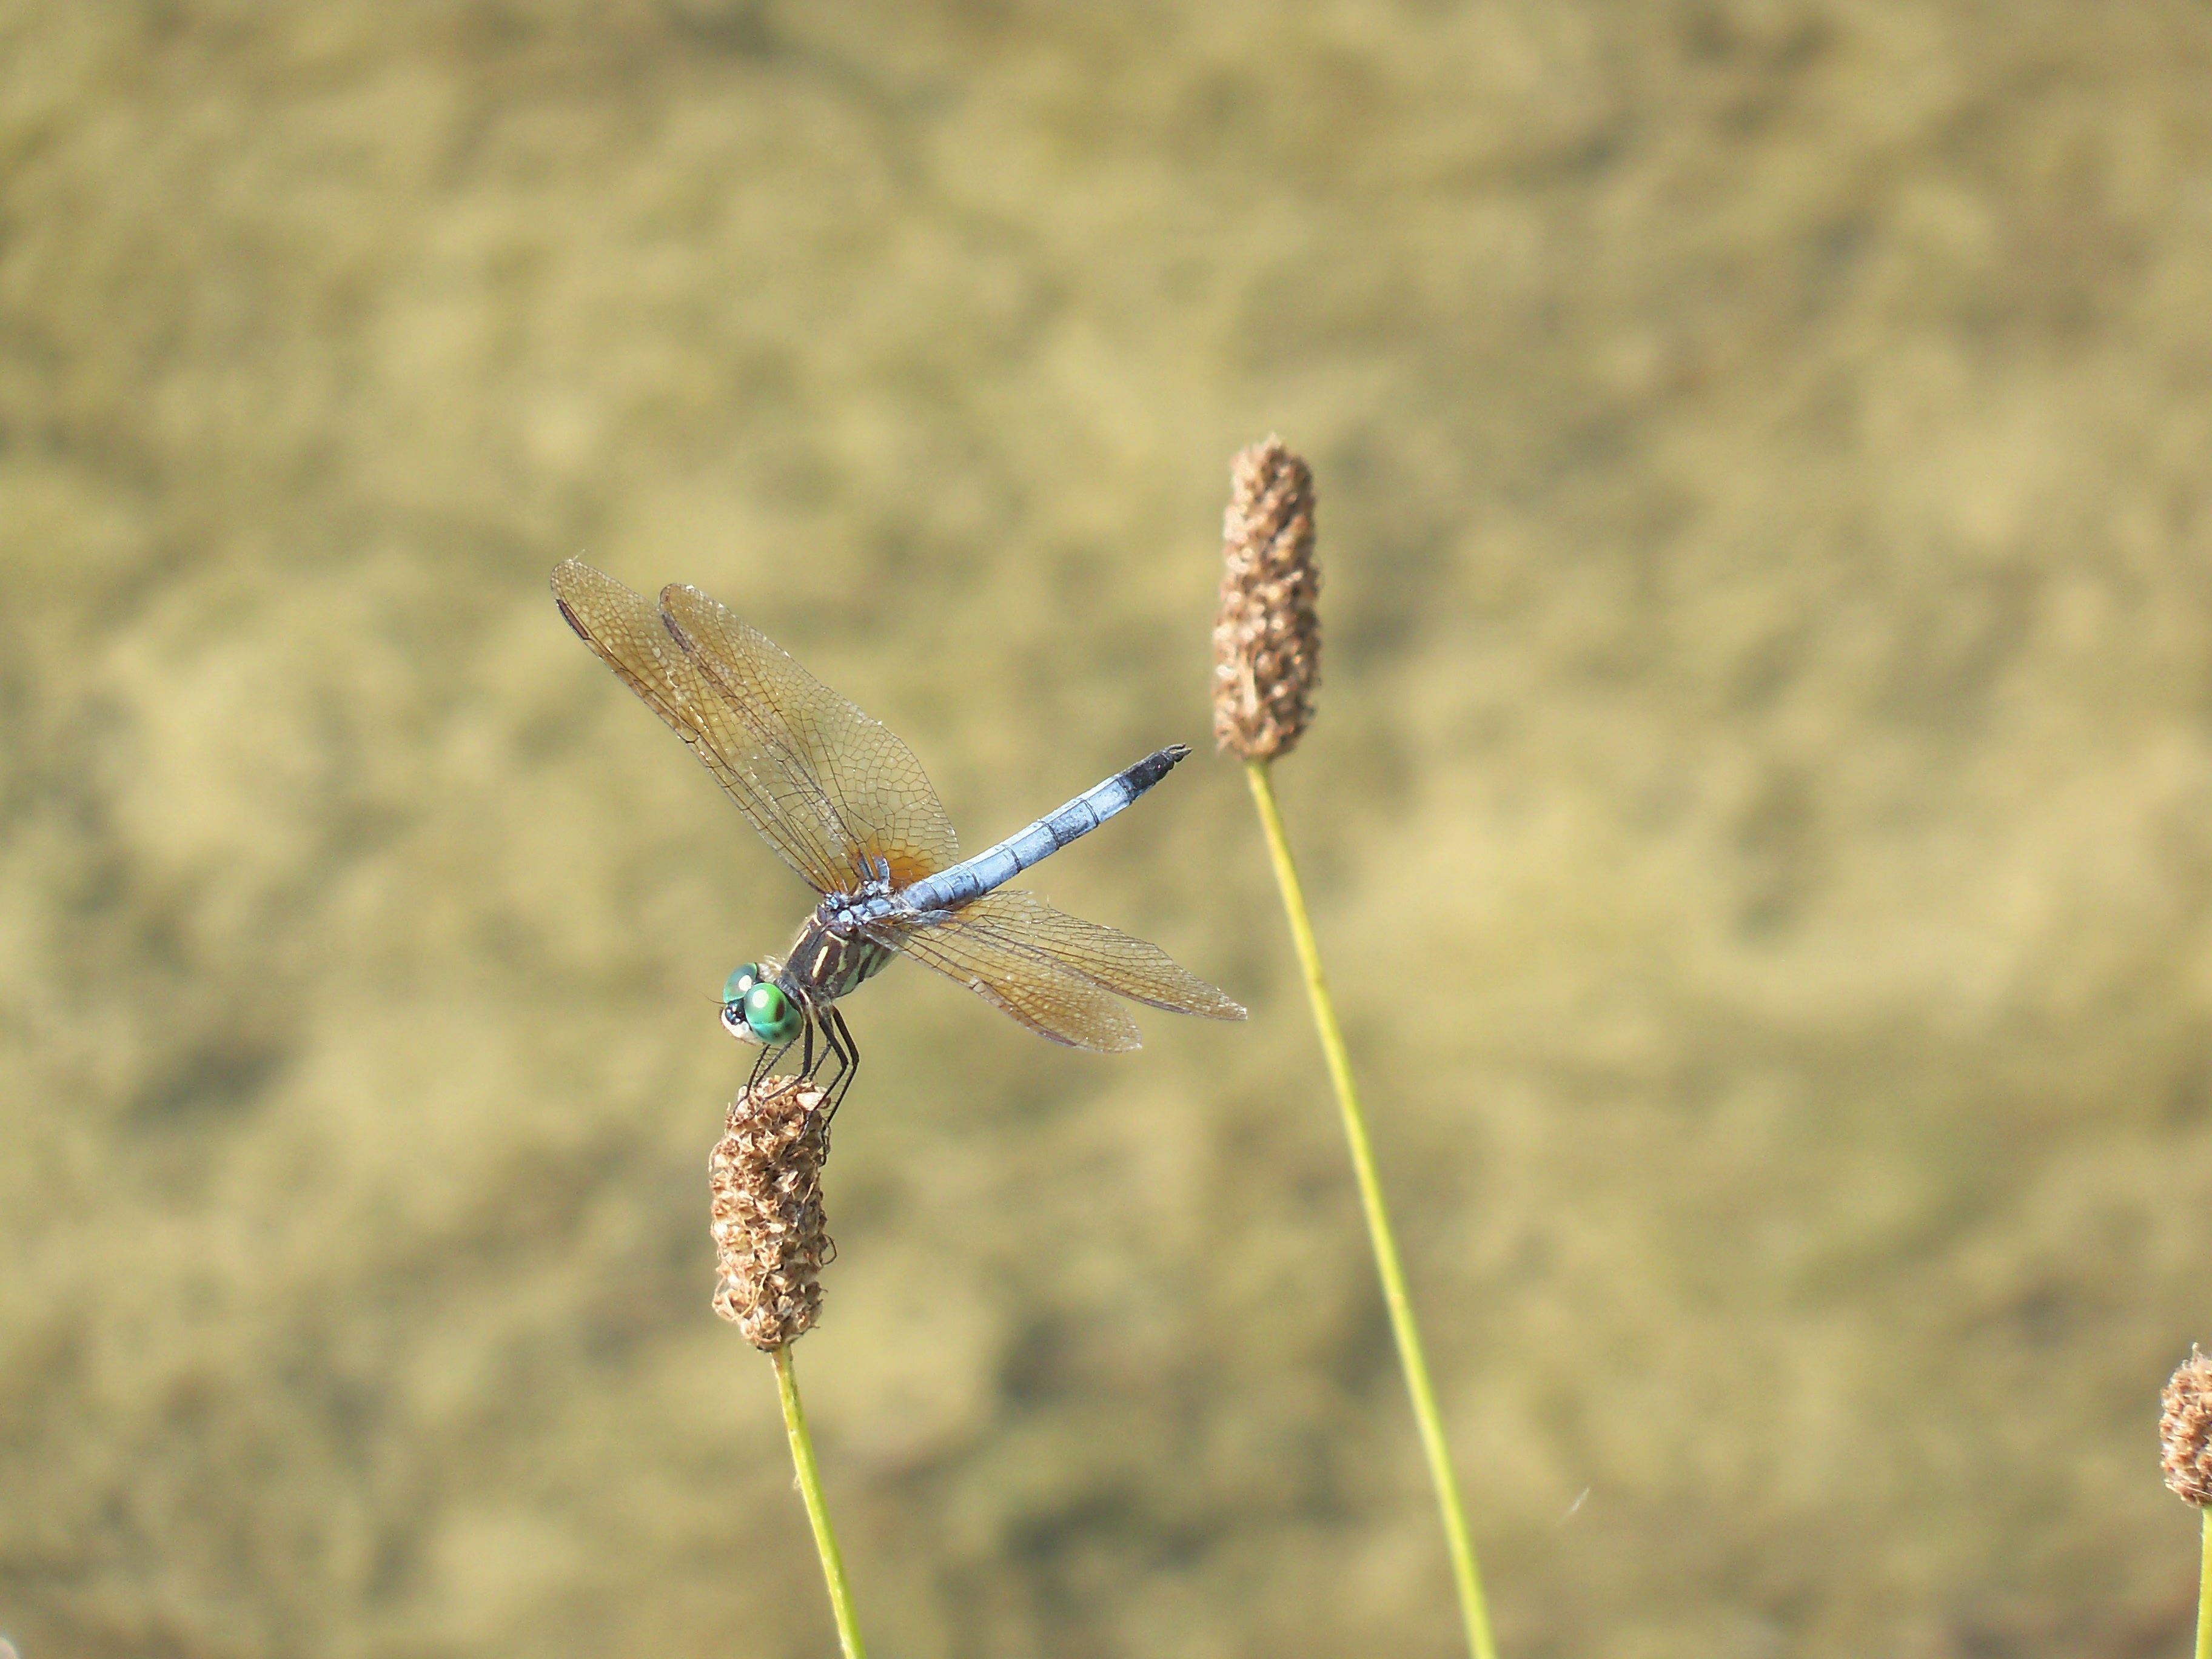
nature, grass, wing, flower, summer, wildlife, insect, blue, fauna, invertebrate, close up, wings, dragonfly, macro photography, grass family, dragonflies and damseflies